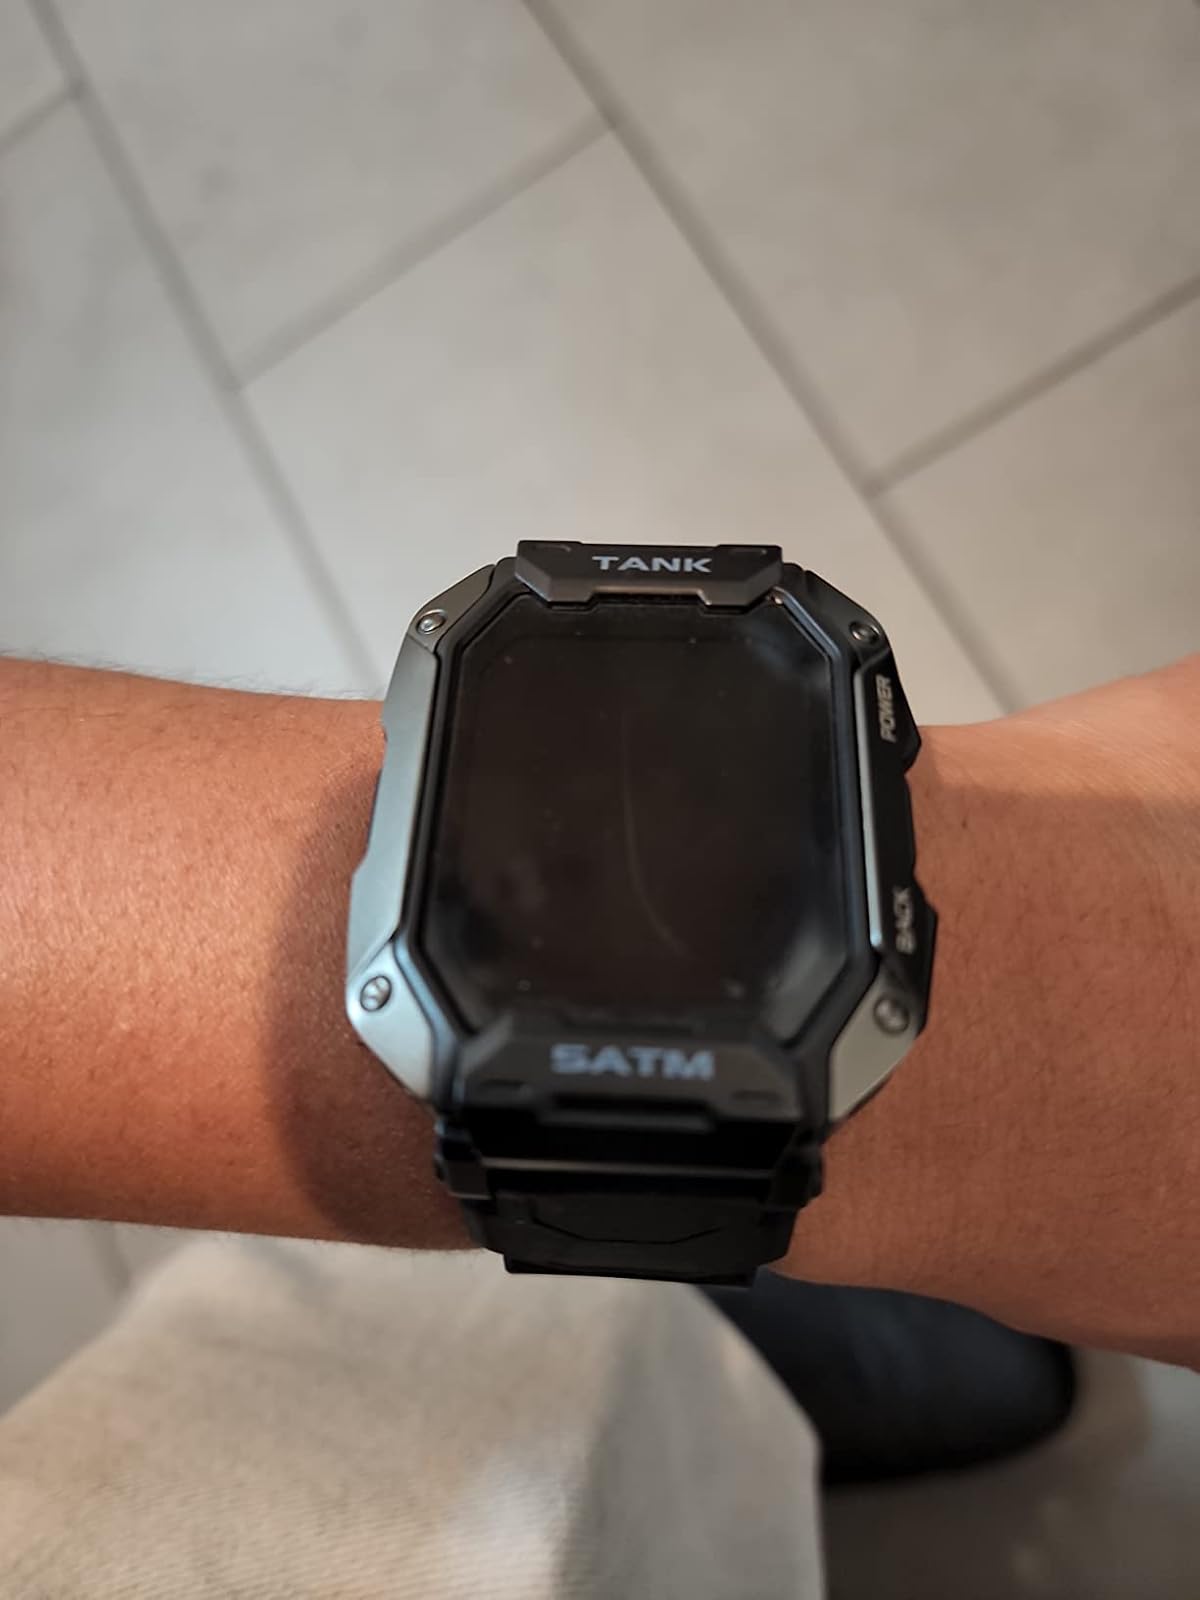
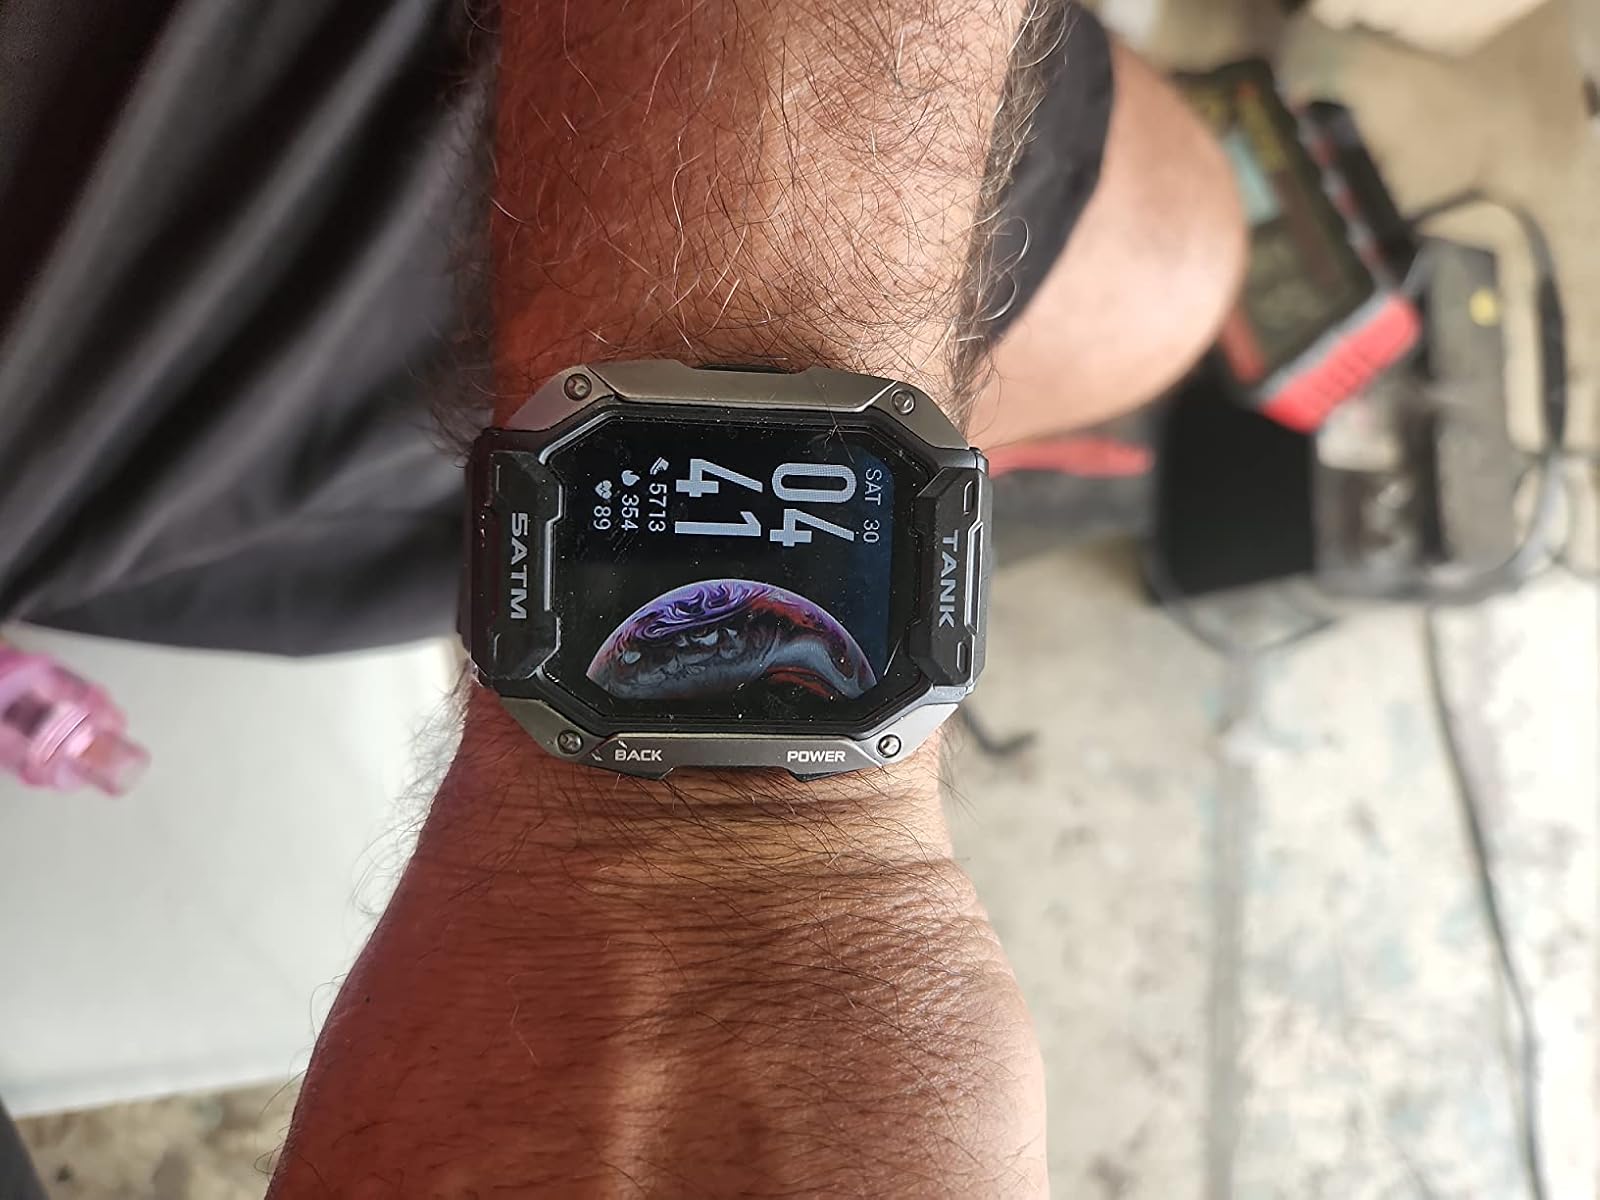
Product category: smartwatch
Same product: yes